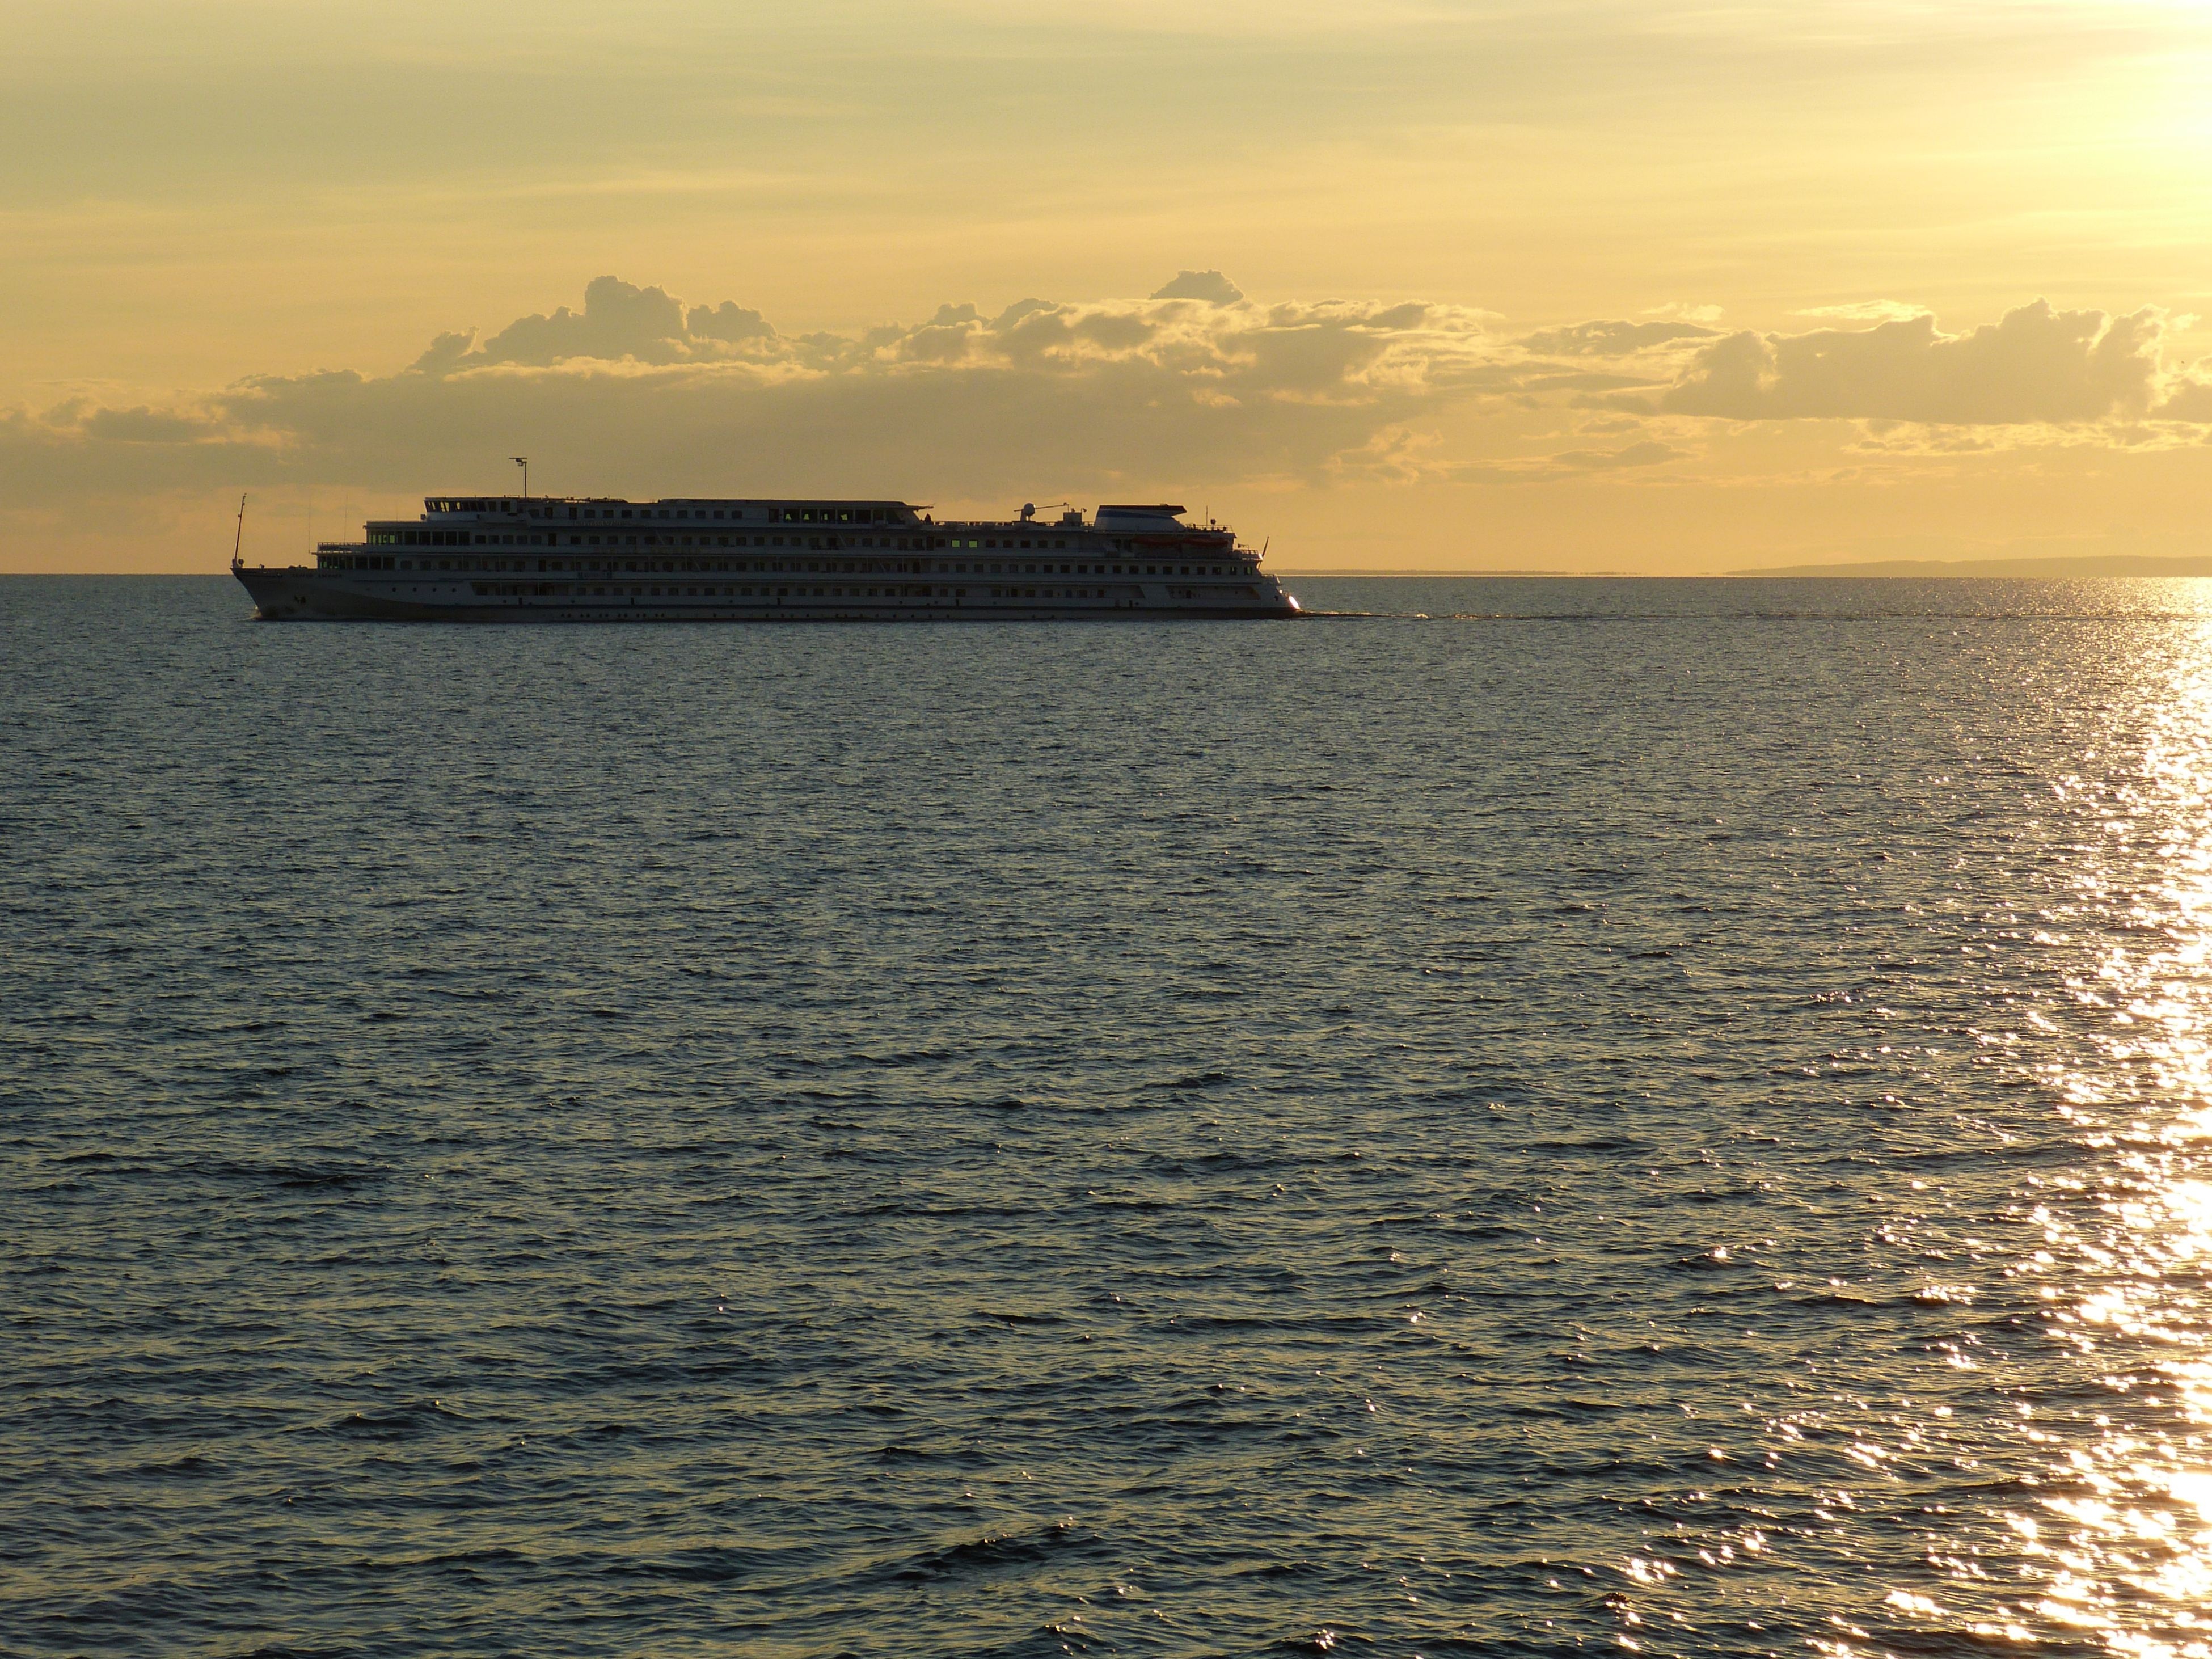
landscape, sea, coast, water, ocean, horizon, cloud, sunrise, sunset, sunlight, morning, shore, wave, lake, dawn, ship, dusk, evening, twilight, reflection, vehicle, holiday, bay, tourism, cruise, russia, watercraft, cruise ship, afterglow, recovery, passenger ship, river cruise, lake ladoga